Devin Fuller

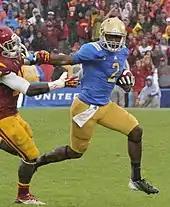
Fuller with UCLA in 2012

Fuller was recruited to UCLA as a quarterback. However, he was behind several players including Brett Hundley on the Bruins' depth chart. Wanting to get Fuller's skills on the field, they moved him to wide receiver five games into his freshman year in 2012. Playing at the slot position, Fuller had 20 receptions for 145 yards in eight games. He continued to improve, finishing with 43 catches, which ranked second on the team, for 471 yards in 2013. He also threw a touchdown pass to Hundley against Utah. As a junior in 2014, Fuller was again second in receptions, catching 59 passes for 447 yards and a touchdown. He had at least four receptions in nine games, and his 93-yard touchdown against Utah was the second-longest in UCLA history.